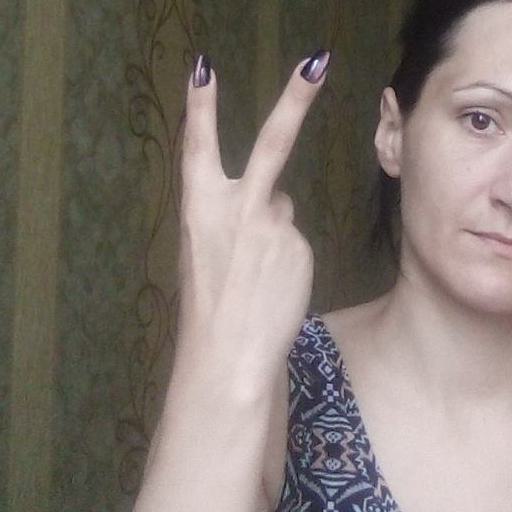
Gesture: peace_inverted